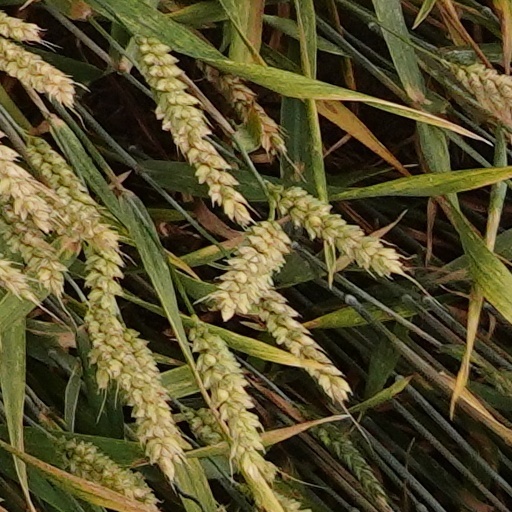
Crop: wheat